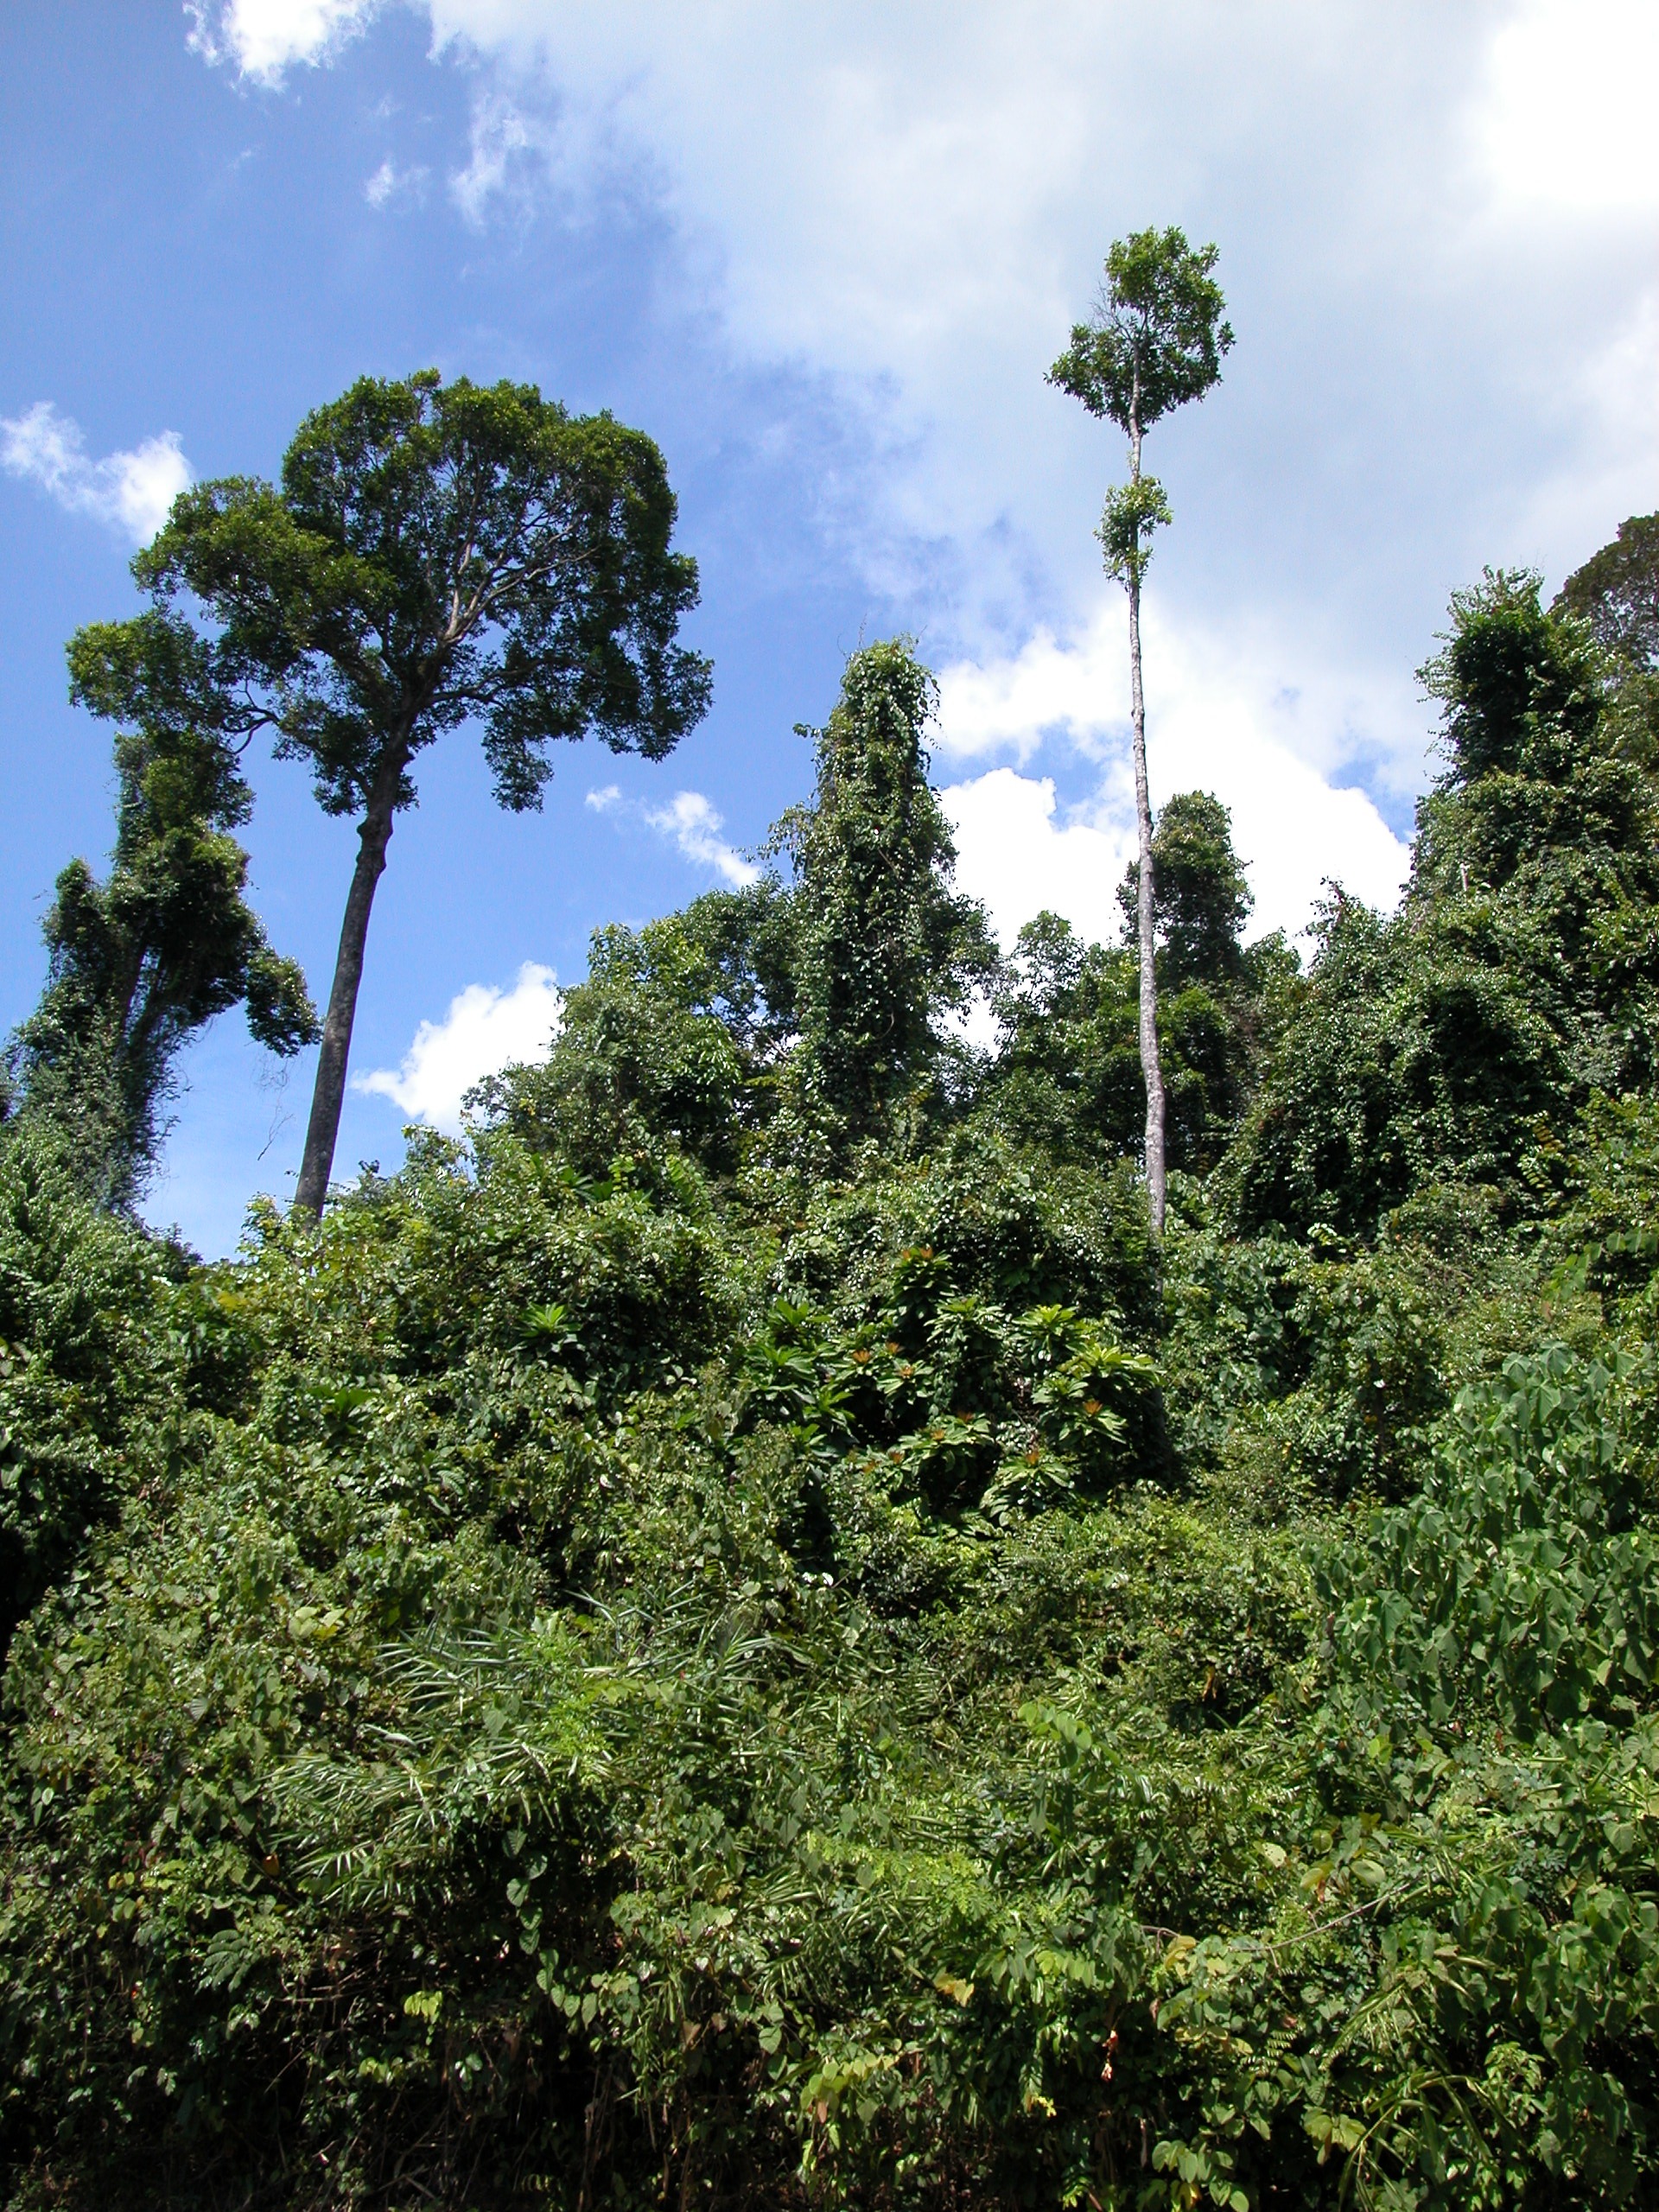
tree, nature, forest, plant, leaf, hill, flower, green, high, jungle, botany, garden, flora, cool image, spruce, vegetation, shrub, rainforest, hires, woodland, habitat, ecosystem, hi, res, biome, old growth forest, natural environment, woody plant, temperate coniferous forest, land plant, arecales